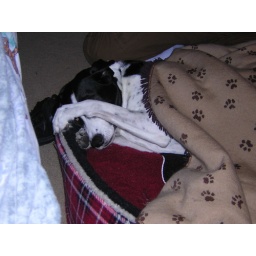
dog in doggie bed hiding face with paws